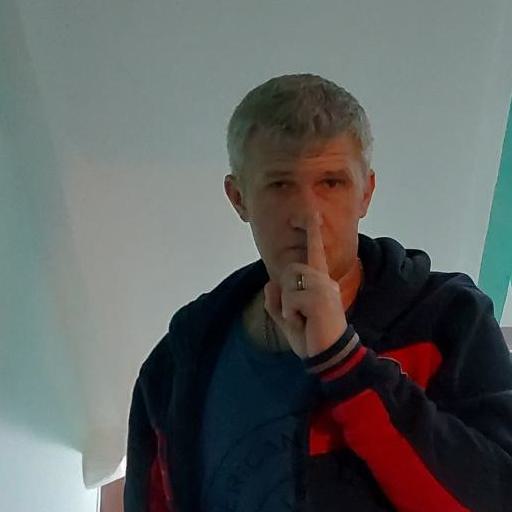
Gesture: mute